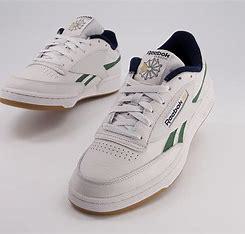
Brand: Reebok
Model: Club C